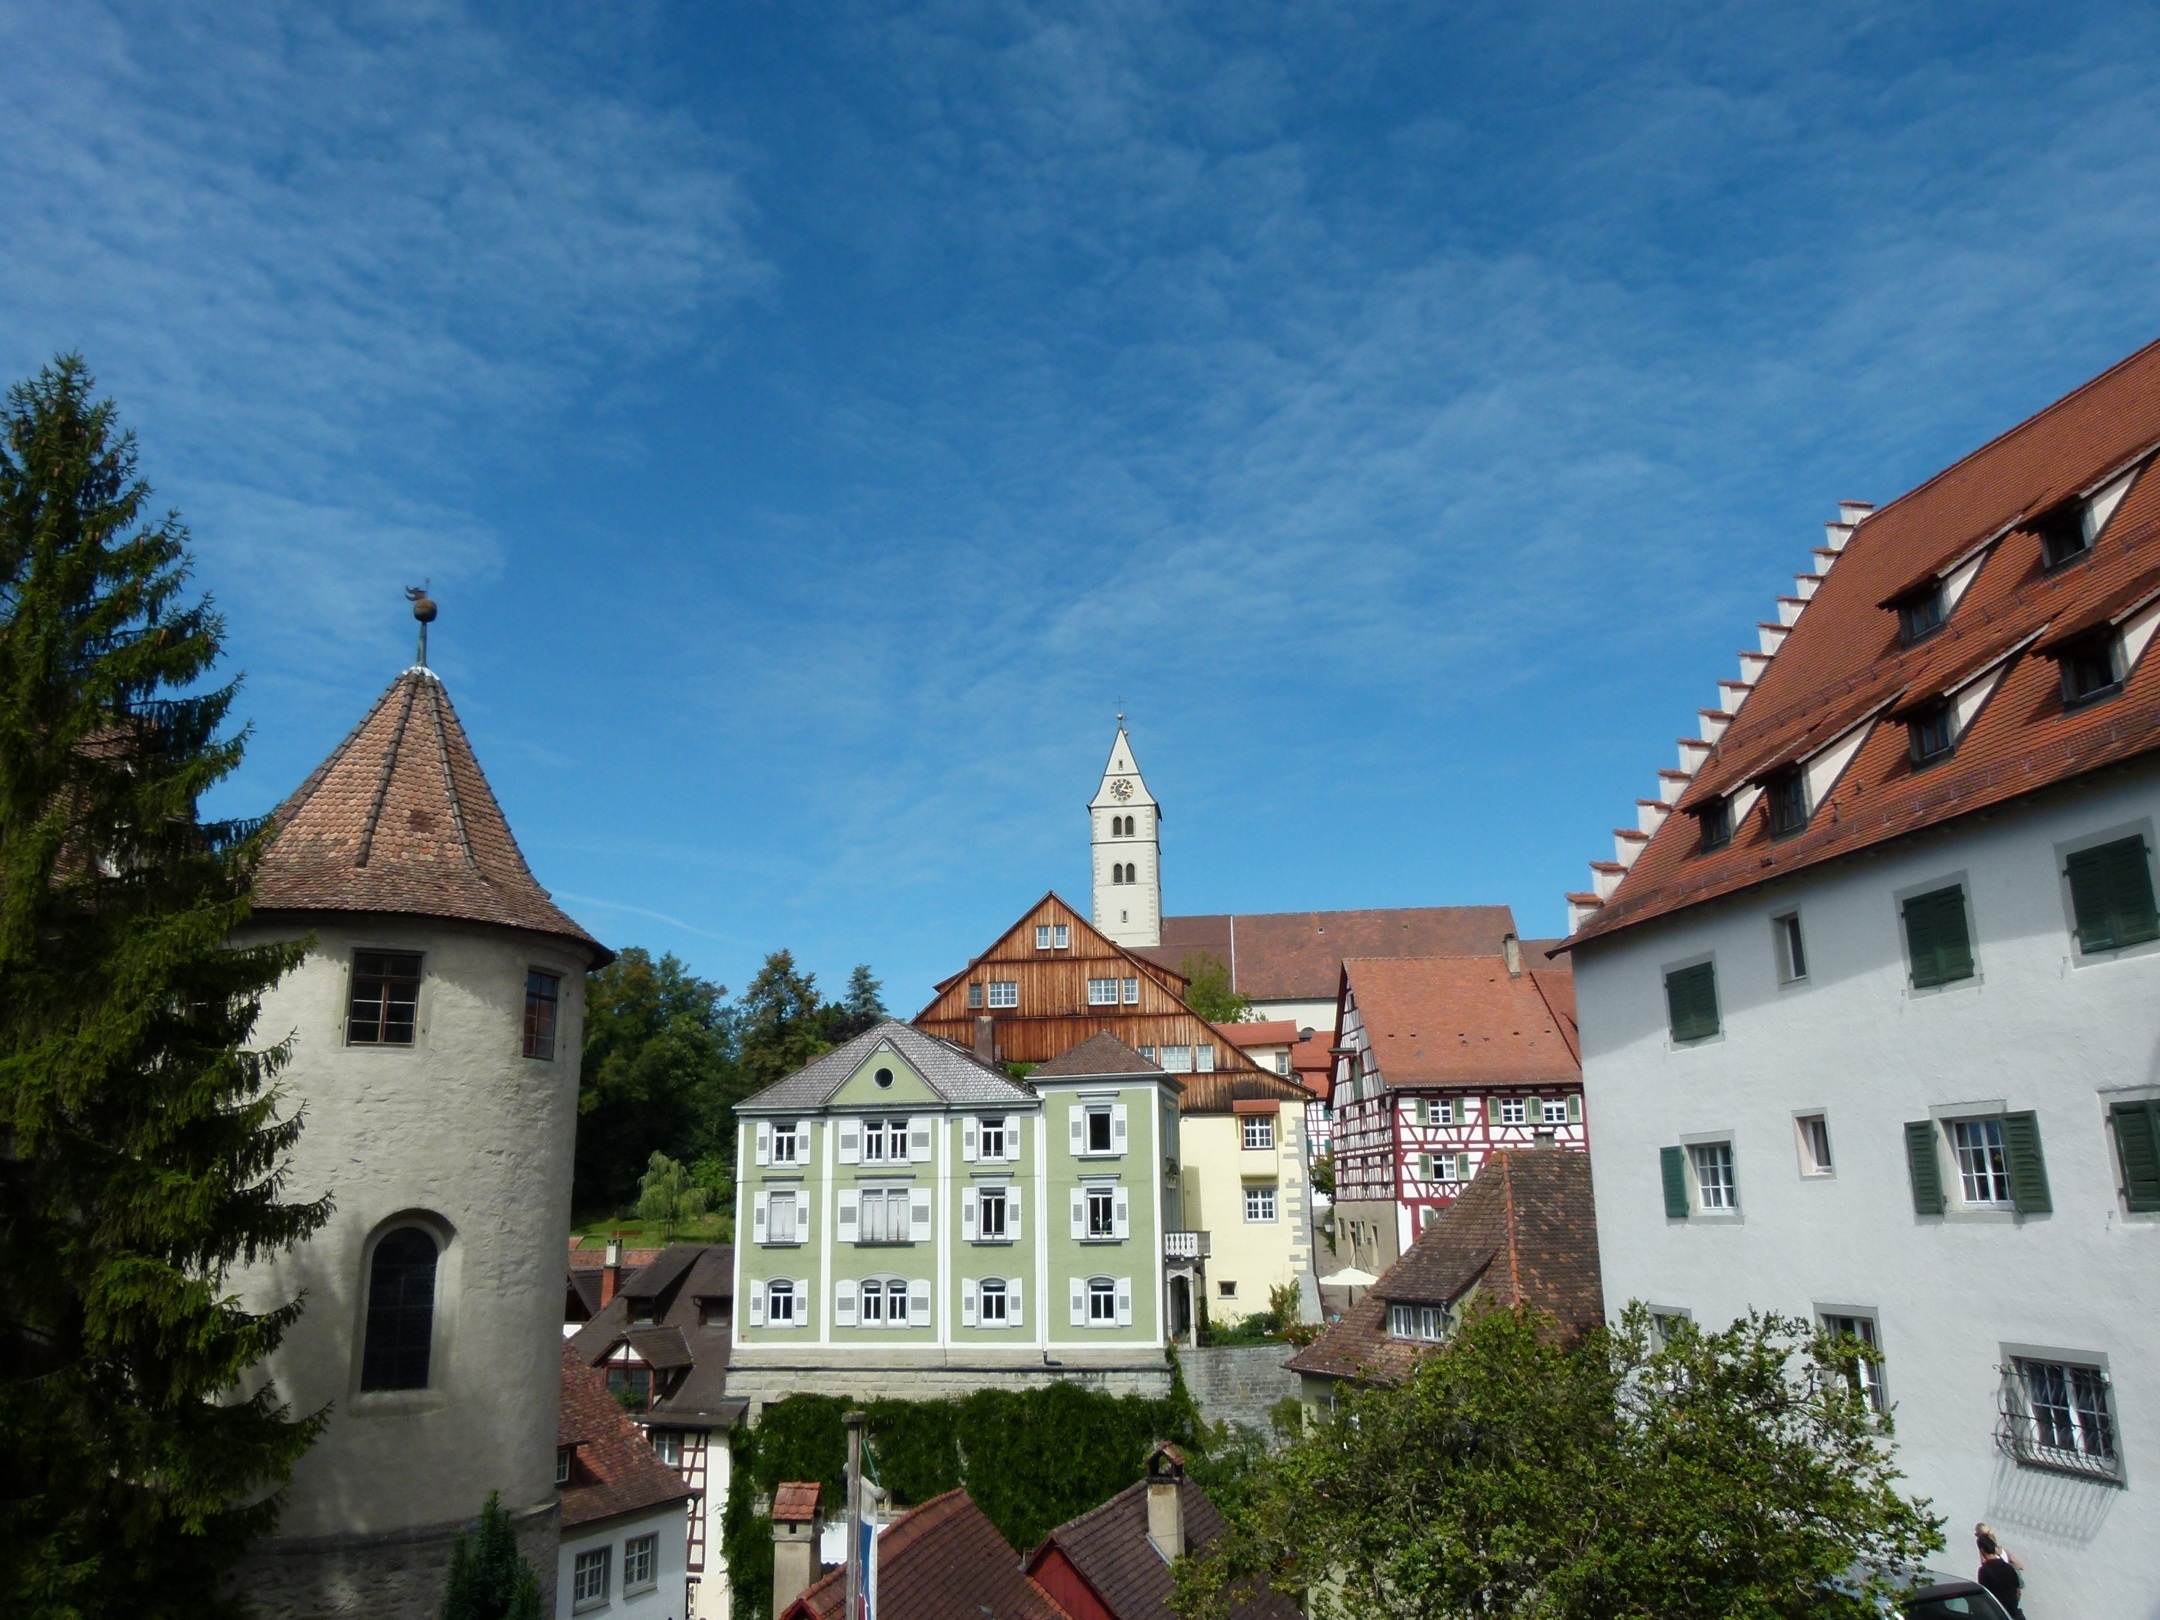
house, town, building, chateau, city, village, holiday, castle, property, tourism, old town, resort, homes, estate, meersburg, neighbourhood, lake constance, truss, wine growing area, residential area, human settlement